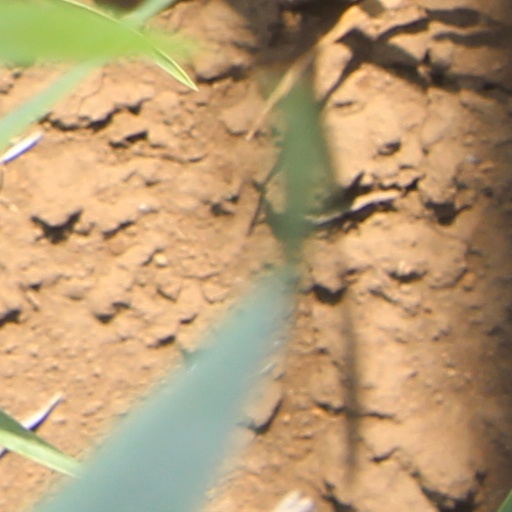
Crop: wheat